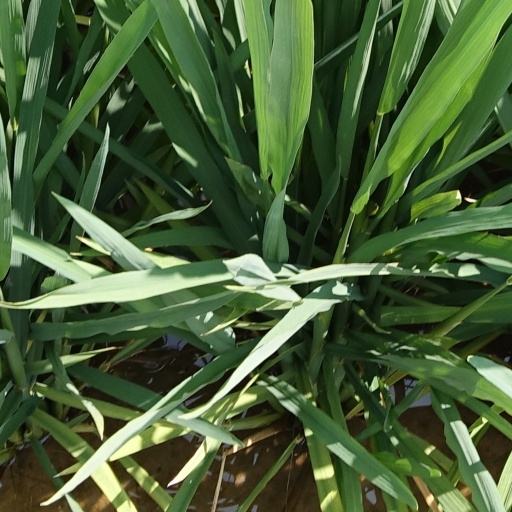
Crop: rice